1980 San Diego Chargers season

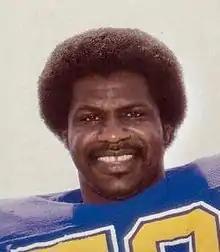
Gary Johnson had a career-high four sacks against the Denver Broncos.

On the opening possession, Benirschke broke the Charger record for longest field goal for the second consecutive week, this time converting from 53 yards out. After Denver tied the score, a 41-yard connection between Fouts and Winslow had San Diego back in Broncos territory, but Fouts was intercepted. Dean won possession back when he recovered a fumbled snap. Cappelletti converted a 3rd and 5 with an 11-yard catch early in the ensuing drive, which he ended with his first Charger touchdown. Another Fouts interception led to a Denver field goal, and the Chargers then went three-and-out. On the next play, Woodrow Lowe intercepted Matt Robinson, and ran the ball back 28 yards to the Denver 22-yard line. Fouts found Joiner in the end zone on the next play. Denver then reached the Chargers 45-yard line, but a Johnson sack pushed them back 9 yards, and Edwards intercepted a Robinson pass two plays later, returning it 68 yards for a touchdown. Benirschke added another field goal before halftime, pushing the lead to 27–6.